Eclogue 7

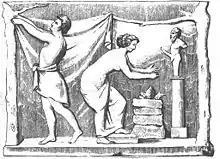
Invocation to Priapus: 19th-century engraving of a purported bas-relief from Pompeii (cf. ll. 33–6)

At the end Meliboeus reports that Thyrsis contended in vain, and from then on Corydon was regarded as the champion singer.